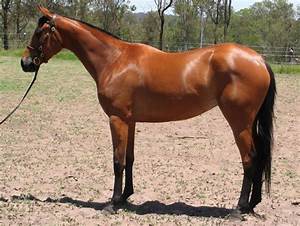
Label: horse